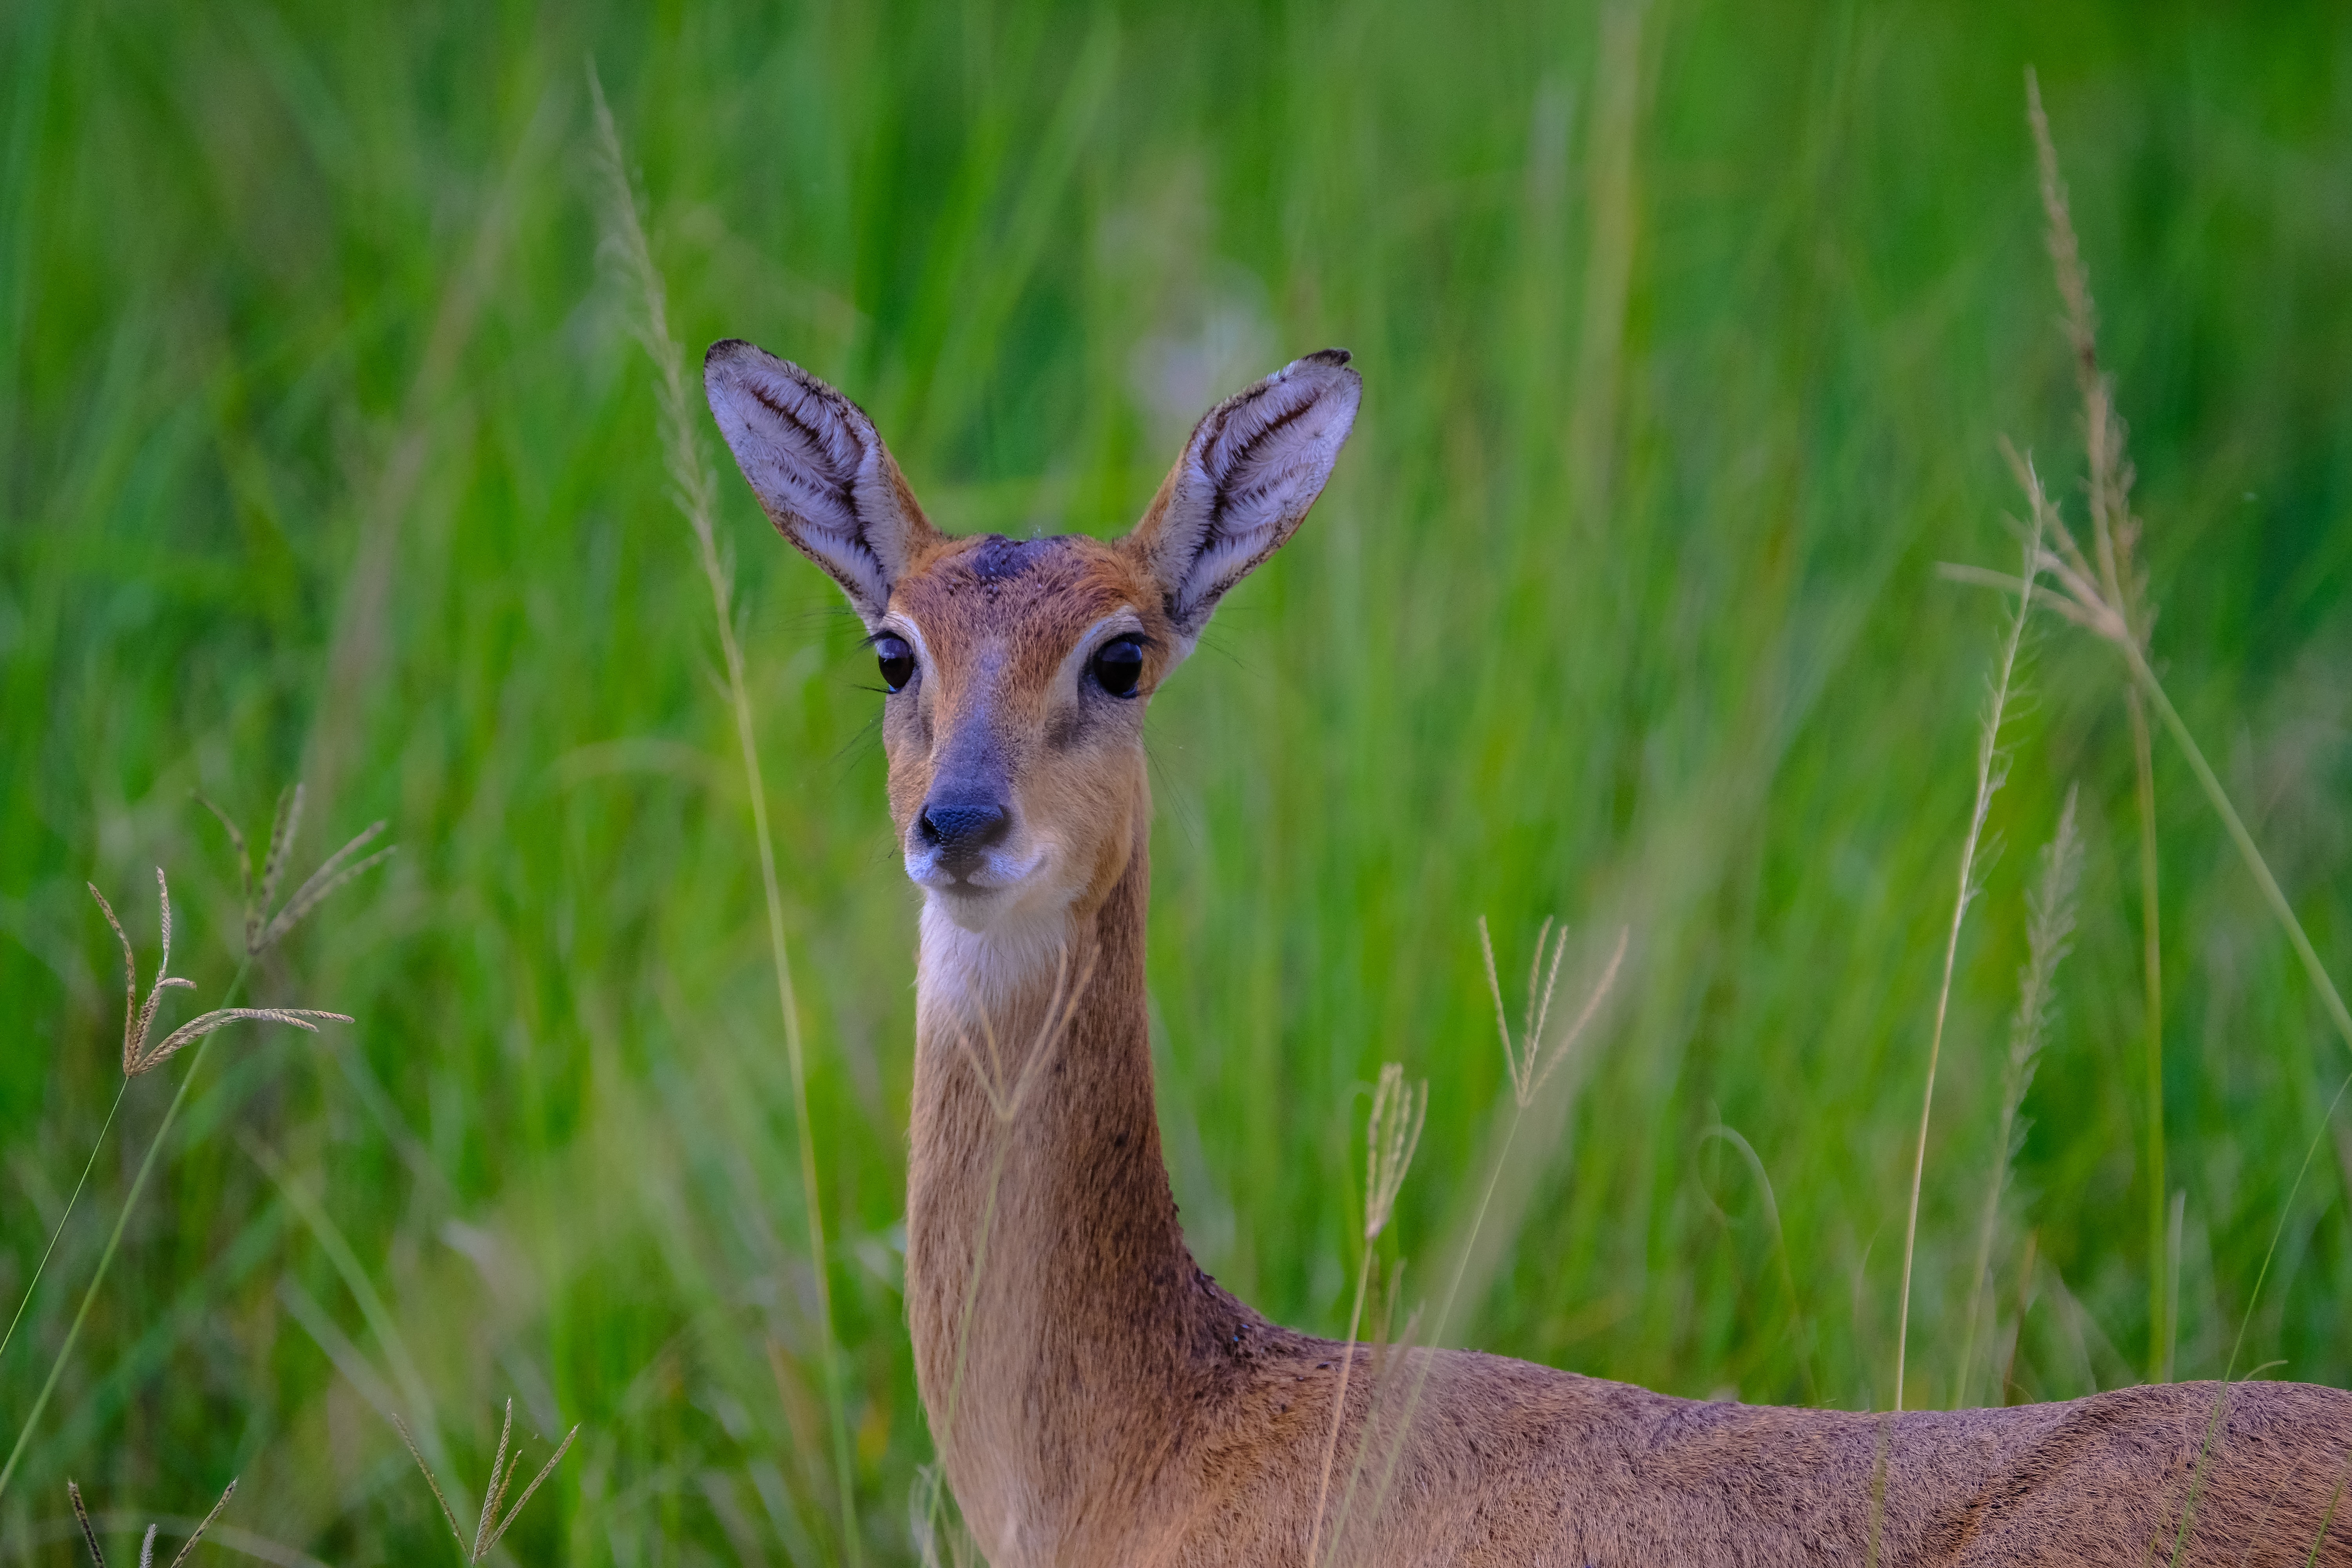
wildlife, vertebrate, mammal, deer, terrestrial animal, impala, grassland, antelope, nature reserve, roe deer, grass, antler, grass family, white tailed deer, adaptation, gazelle, organism, plant, cow goat family, horn, national park, fawn, meadow, prairie, safari, pasture